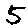
Label: 5